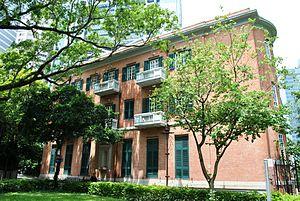
L'ancienne mission française ou maison des Missions étrangères de Paris est un édifice monumental de Hong Kong situé sur la Government Hill en plein cœur de Hong Kong. La maison doit son nom à la Société des Missions étrangères de Paris qui l'a reconstruite en 1915-1917 et l'a vendue en 1953 au gouvernement de Hong Kong. Elle a abrité la cour d'appel de Hong Kong de 1997 à 2015.